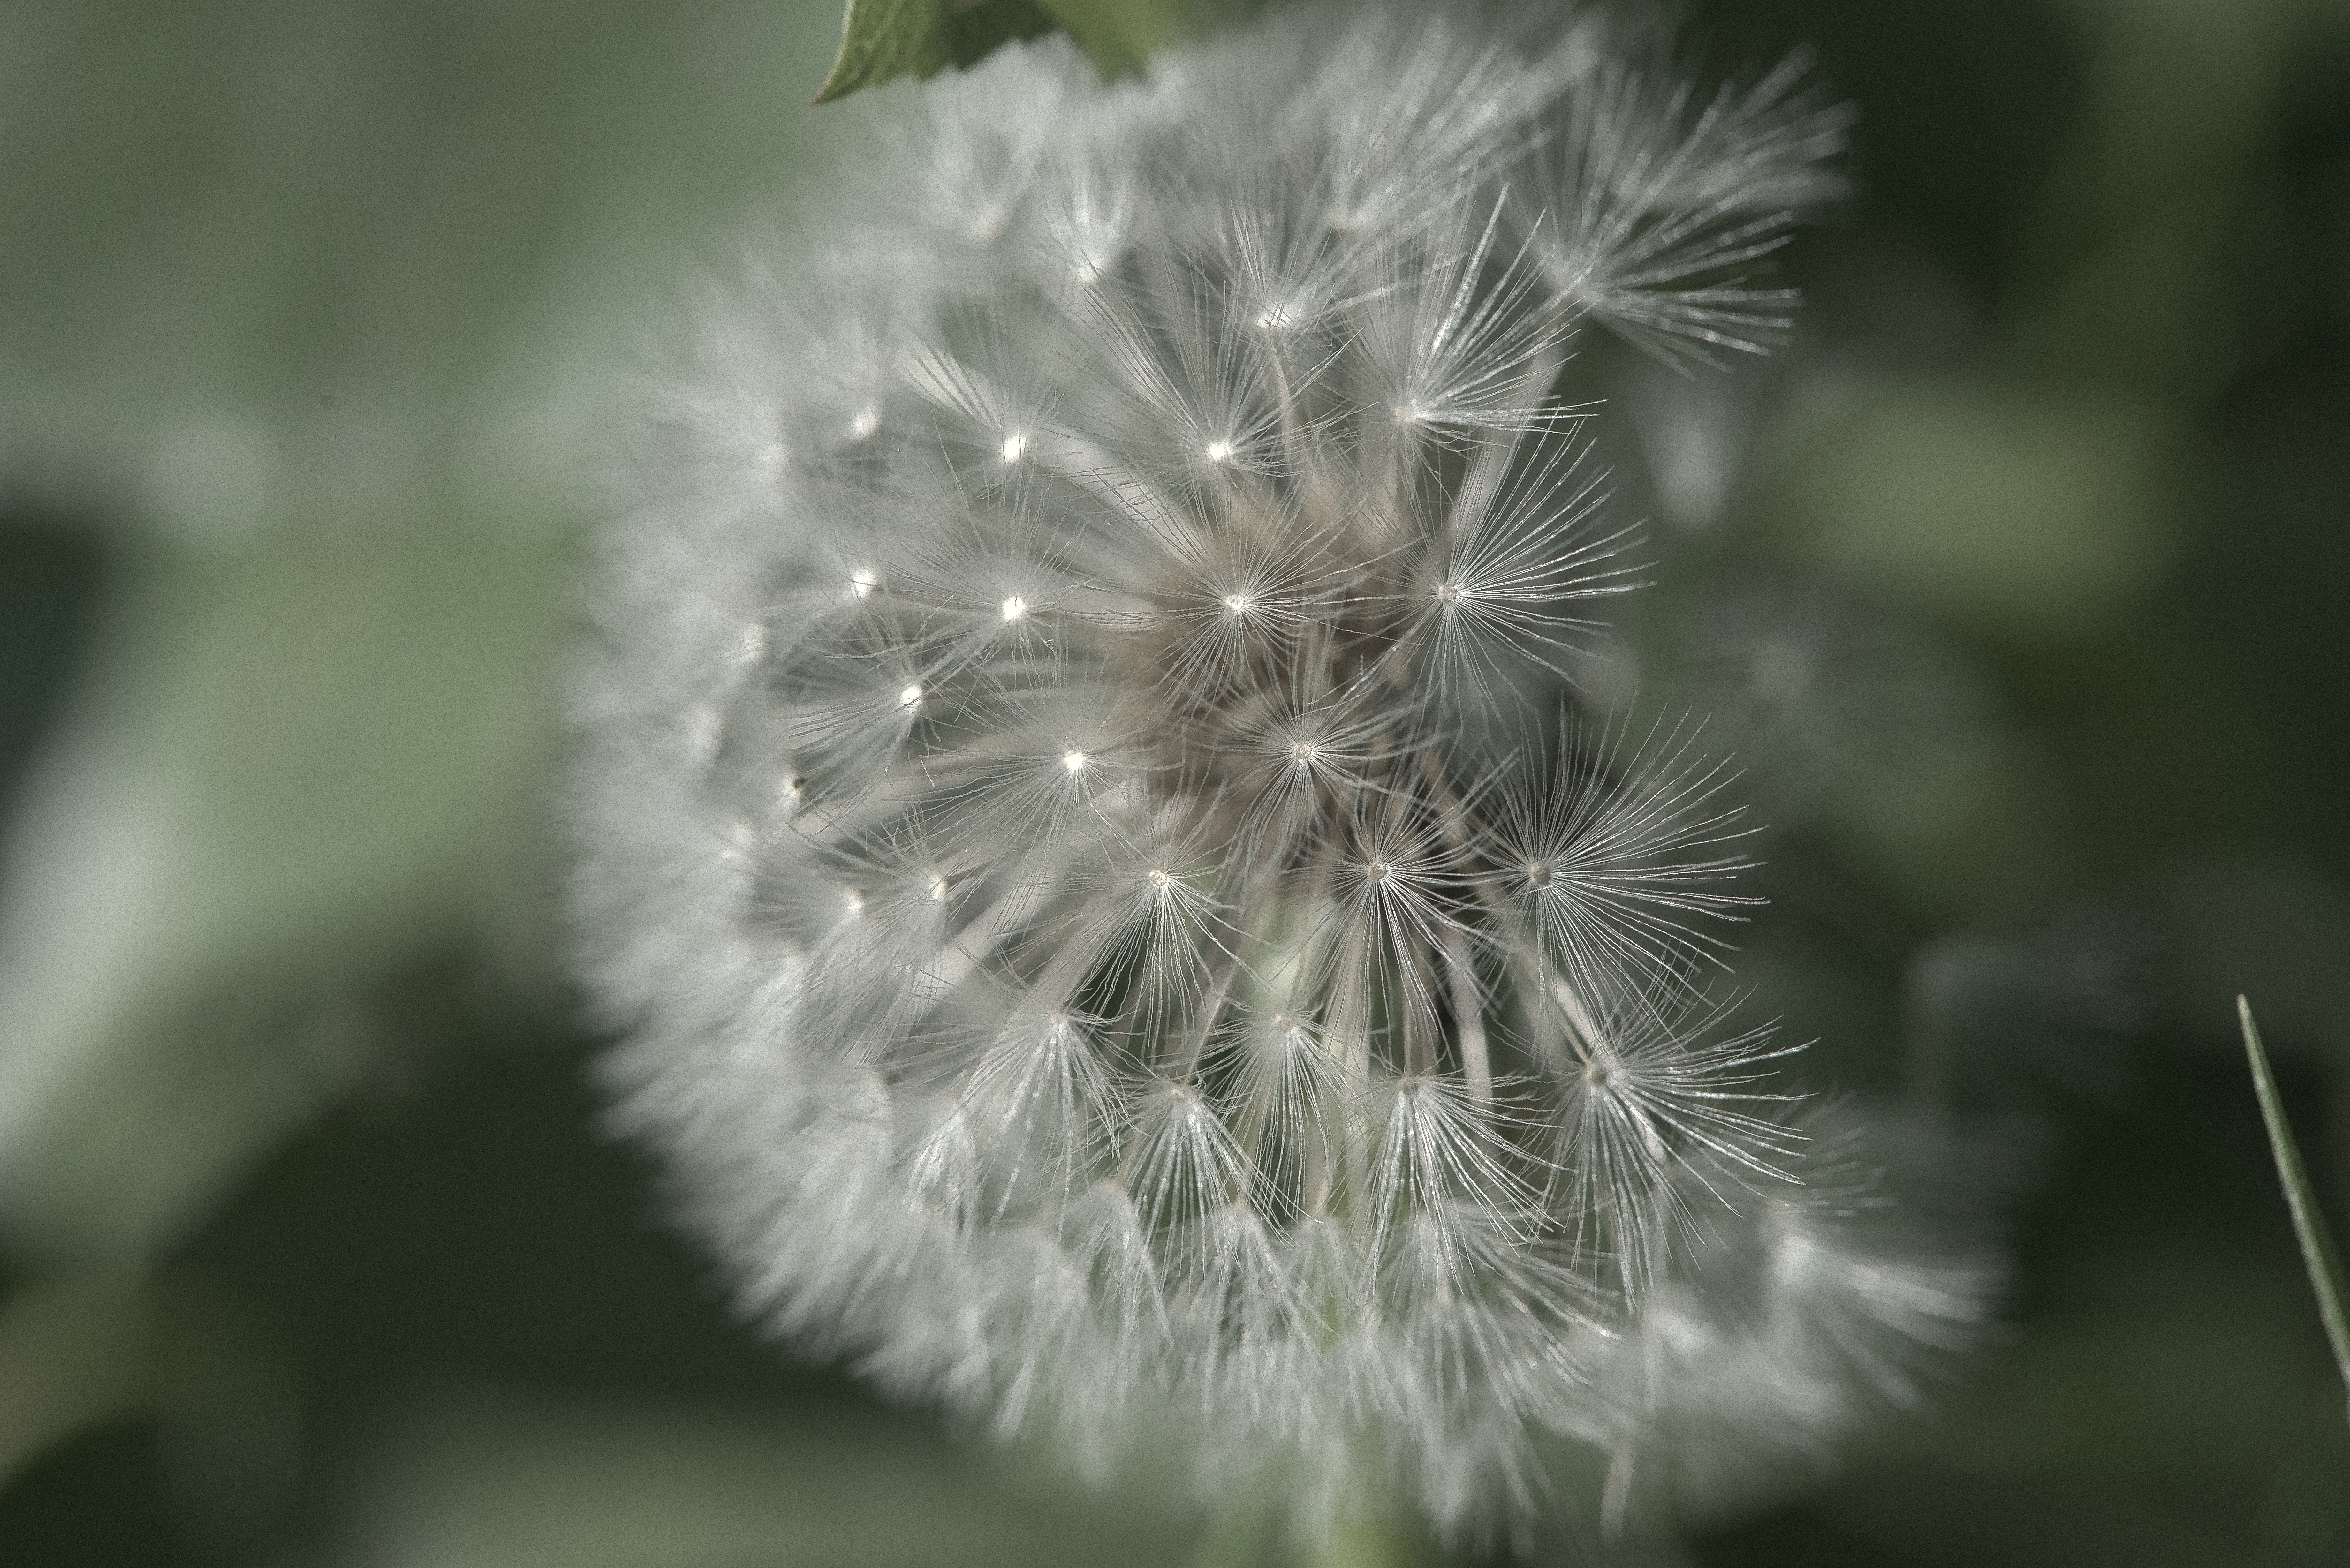
nature, grass, outdoor, blossom, light, black and white, plant, photography, dandelion, flower, frost, floral, spring, green, botany, garden, flora, wildflower, close up, thistle, macro photography, flowering plant, daisy family, plant stem, land plant, thorns spines and prickles